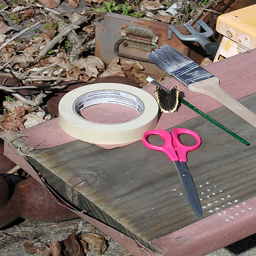
A pair of scissors laying near a roll of tape.
Scissors tape and a brush are prepared for arts and crafts
There is a roll of tape next to the scissors.
A pair of scissors, tape, and a paintbrush are out and ready to use.
Tools for painting, arranged in a pile outside.